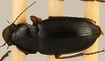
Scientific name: Harpalus paratus
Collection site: North Sterling NEON (STER), plot STER_033